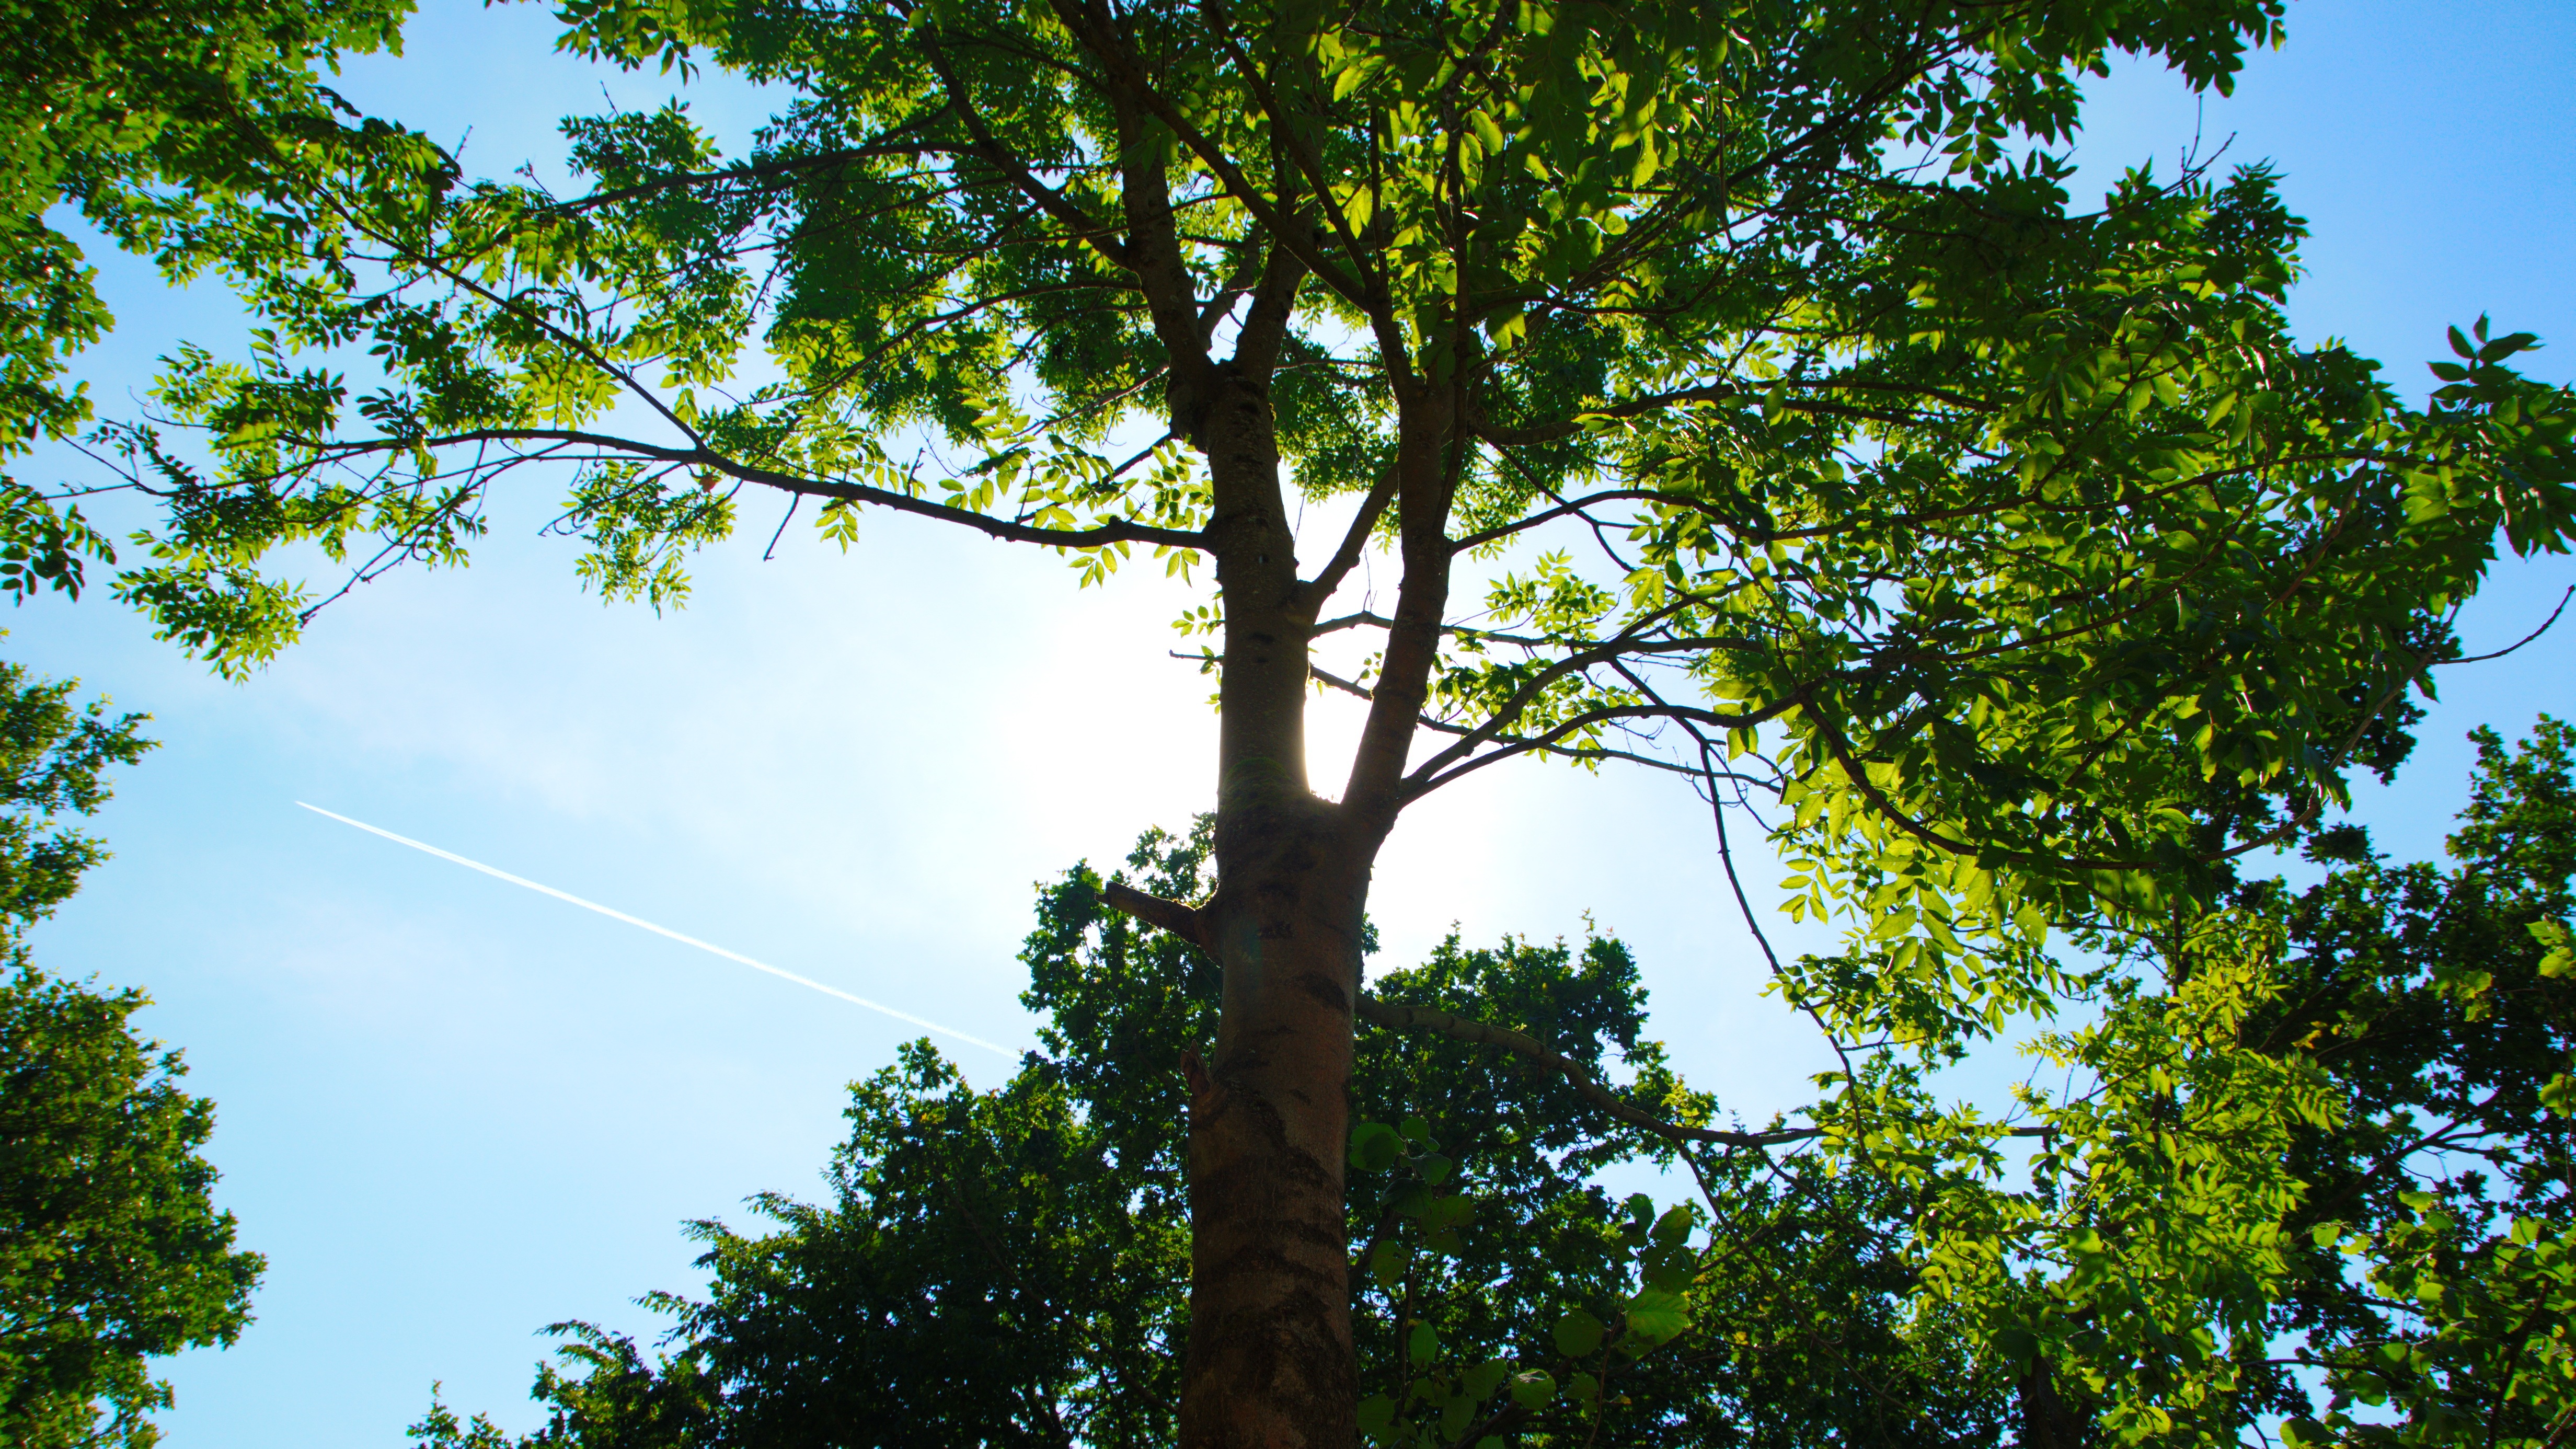
landscape, tree, nature, forest, branch, plant, sky, sun, sunlight, leaf, flower, summer, log, green, jungle, park, botany, crown, rainforest, woodland, habitat, flowering plant, natural environment, woody plant, land plant, arecales